And the Birds Rained Down

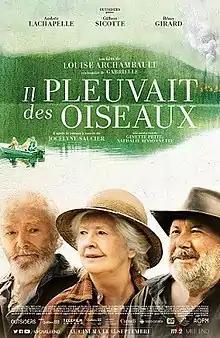
Film poster

And the Birds Rained Down is a 2019 Canadian drama film, directed by Louise Archambault. An adaptation of the novel by Jocelyne Saucier, the film centres on a group of senior citizens living off-the-grid in a wilderness setting, whose orderly and quiet lives are threatened by changes in their personal group dynamics after the death of the group leader and the arrival of a new outsider.